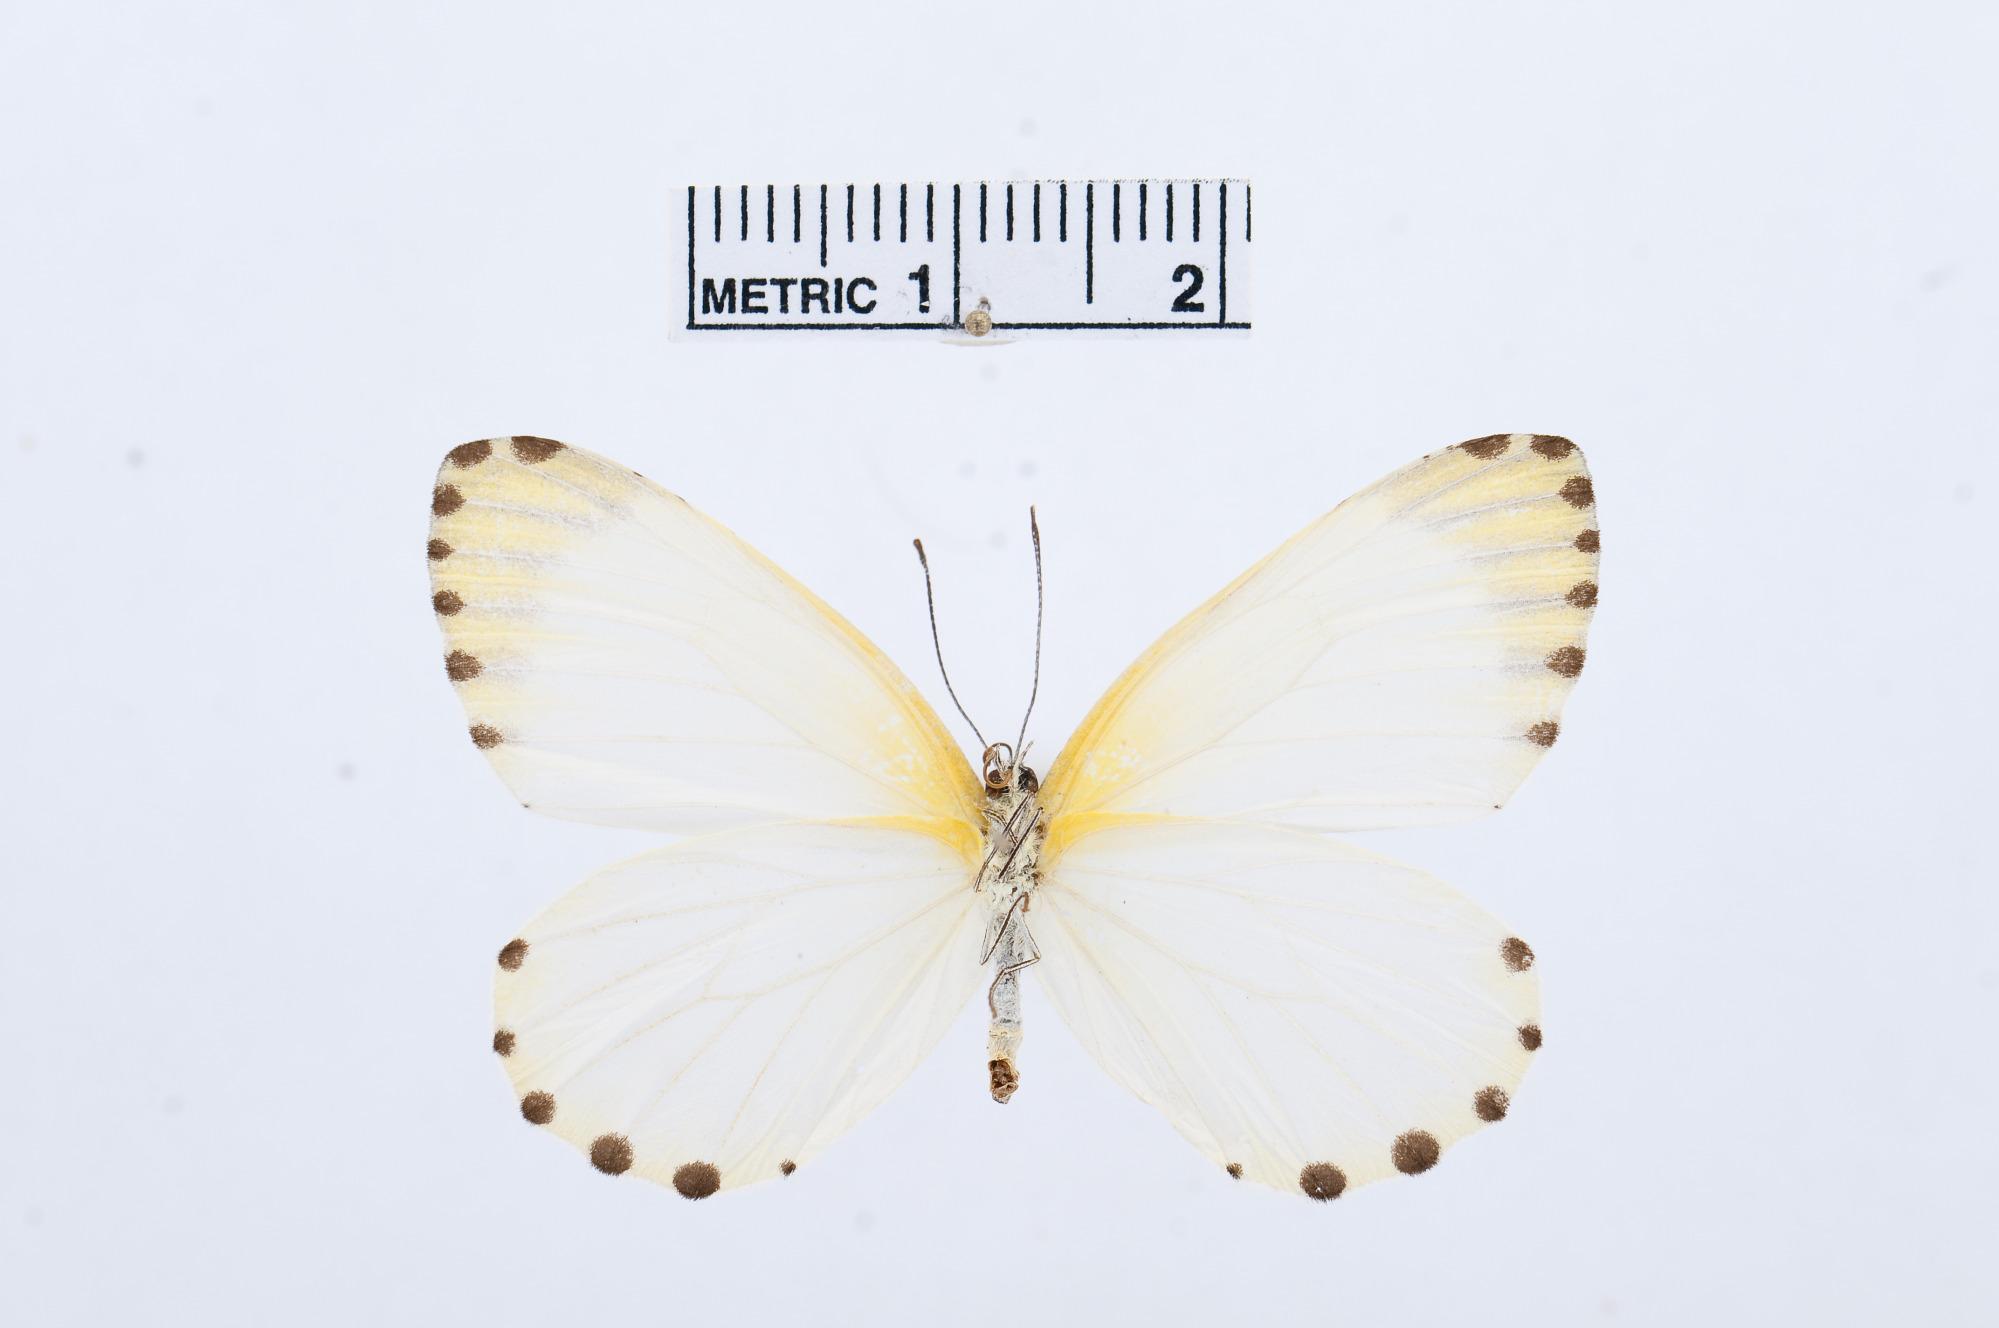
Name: Mylothris hilara
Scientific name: Mylothris hilara
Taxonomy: Animalia, Arthropoda, Hexapoda, Insecta, Lepidoptera, Pieridae, Pierinae